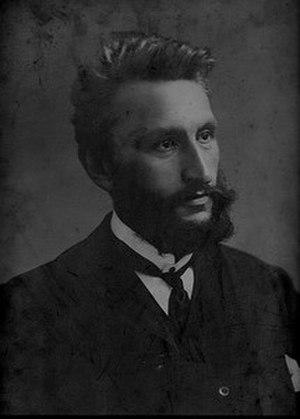
Célestin Demblon est un homme politique belge.